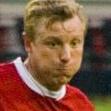
Age: 33